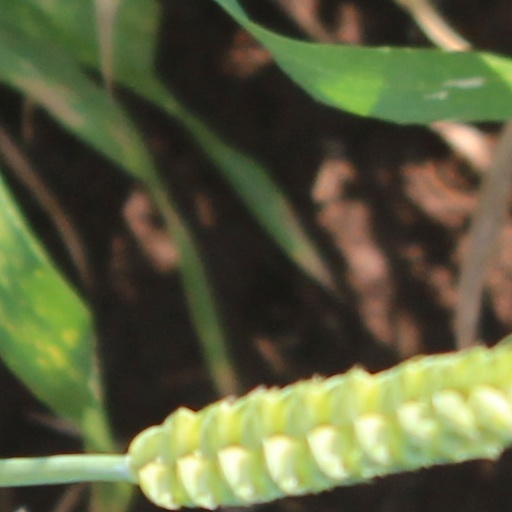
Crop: wheat